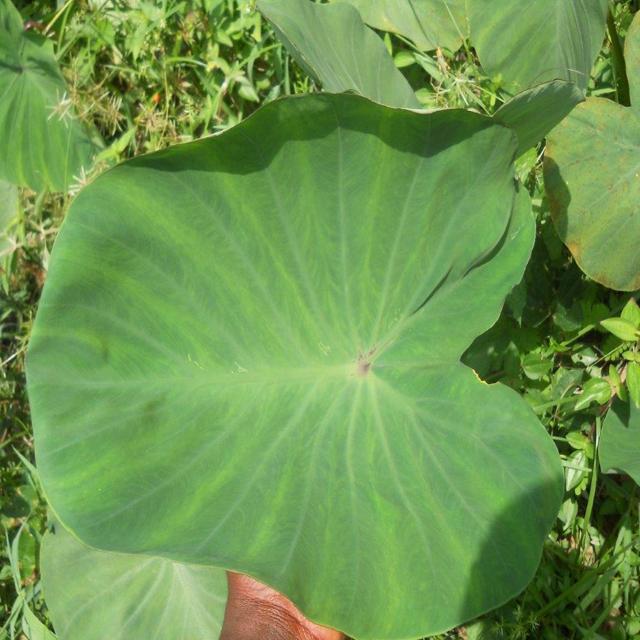
Label: Healthy